Arthur Brisbane

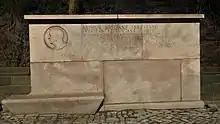
Arthur Brisbane monument in Central Park, New York City

Brisbane was married to Phoebe Cary (1890–1967), the eldest daughter of polo player Seward Cary and the former Emily Lisle Scatcherd. Phoebe's paternal great-grandfather, New York State Senator Trumbull Cary, was married to Brisbane's aunt, Margaret Elinor Brisbane. Together, they were the parents of six children: